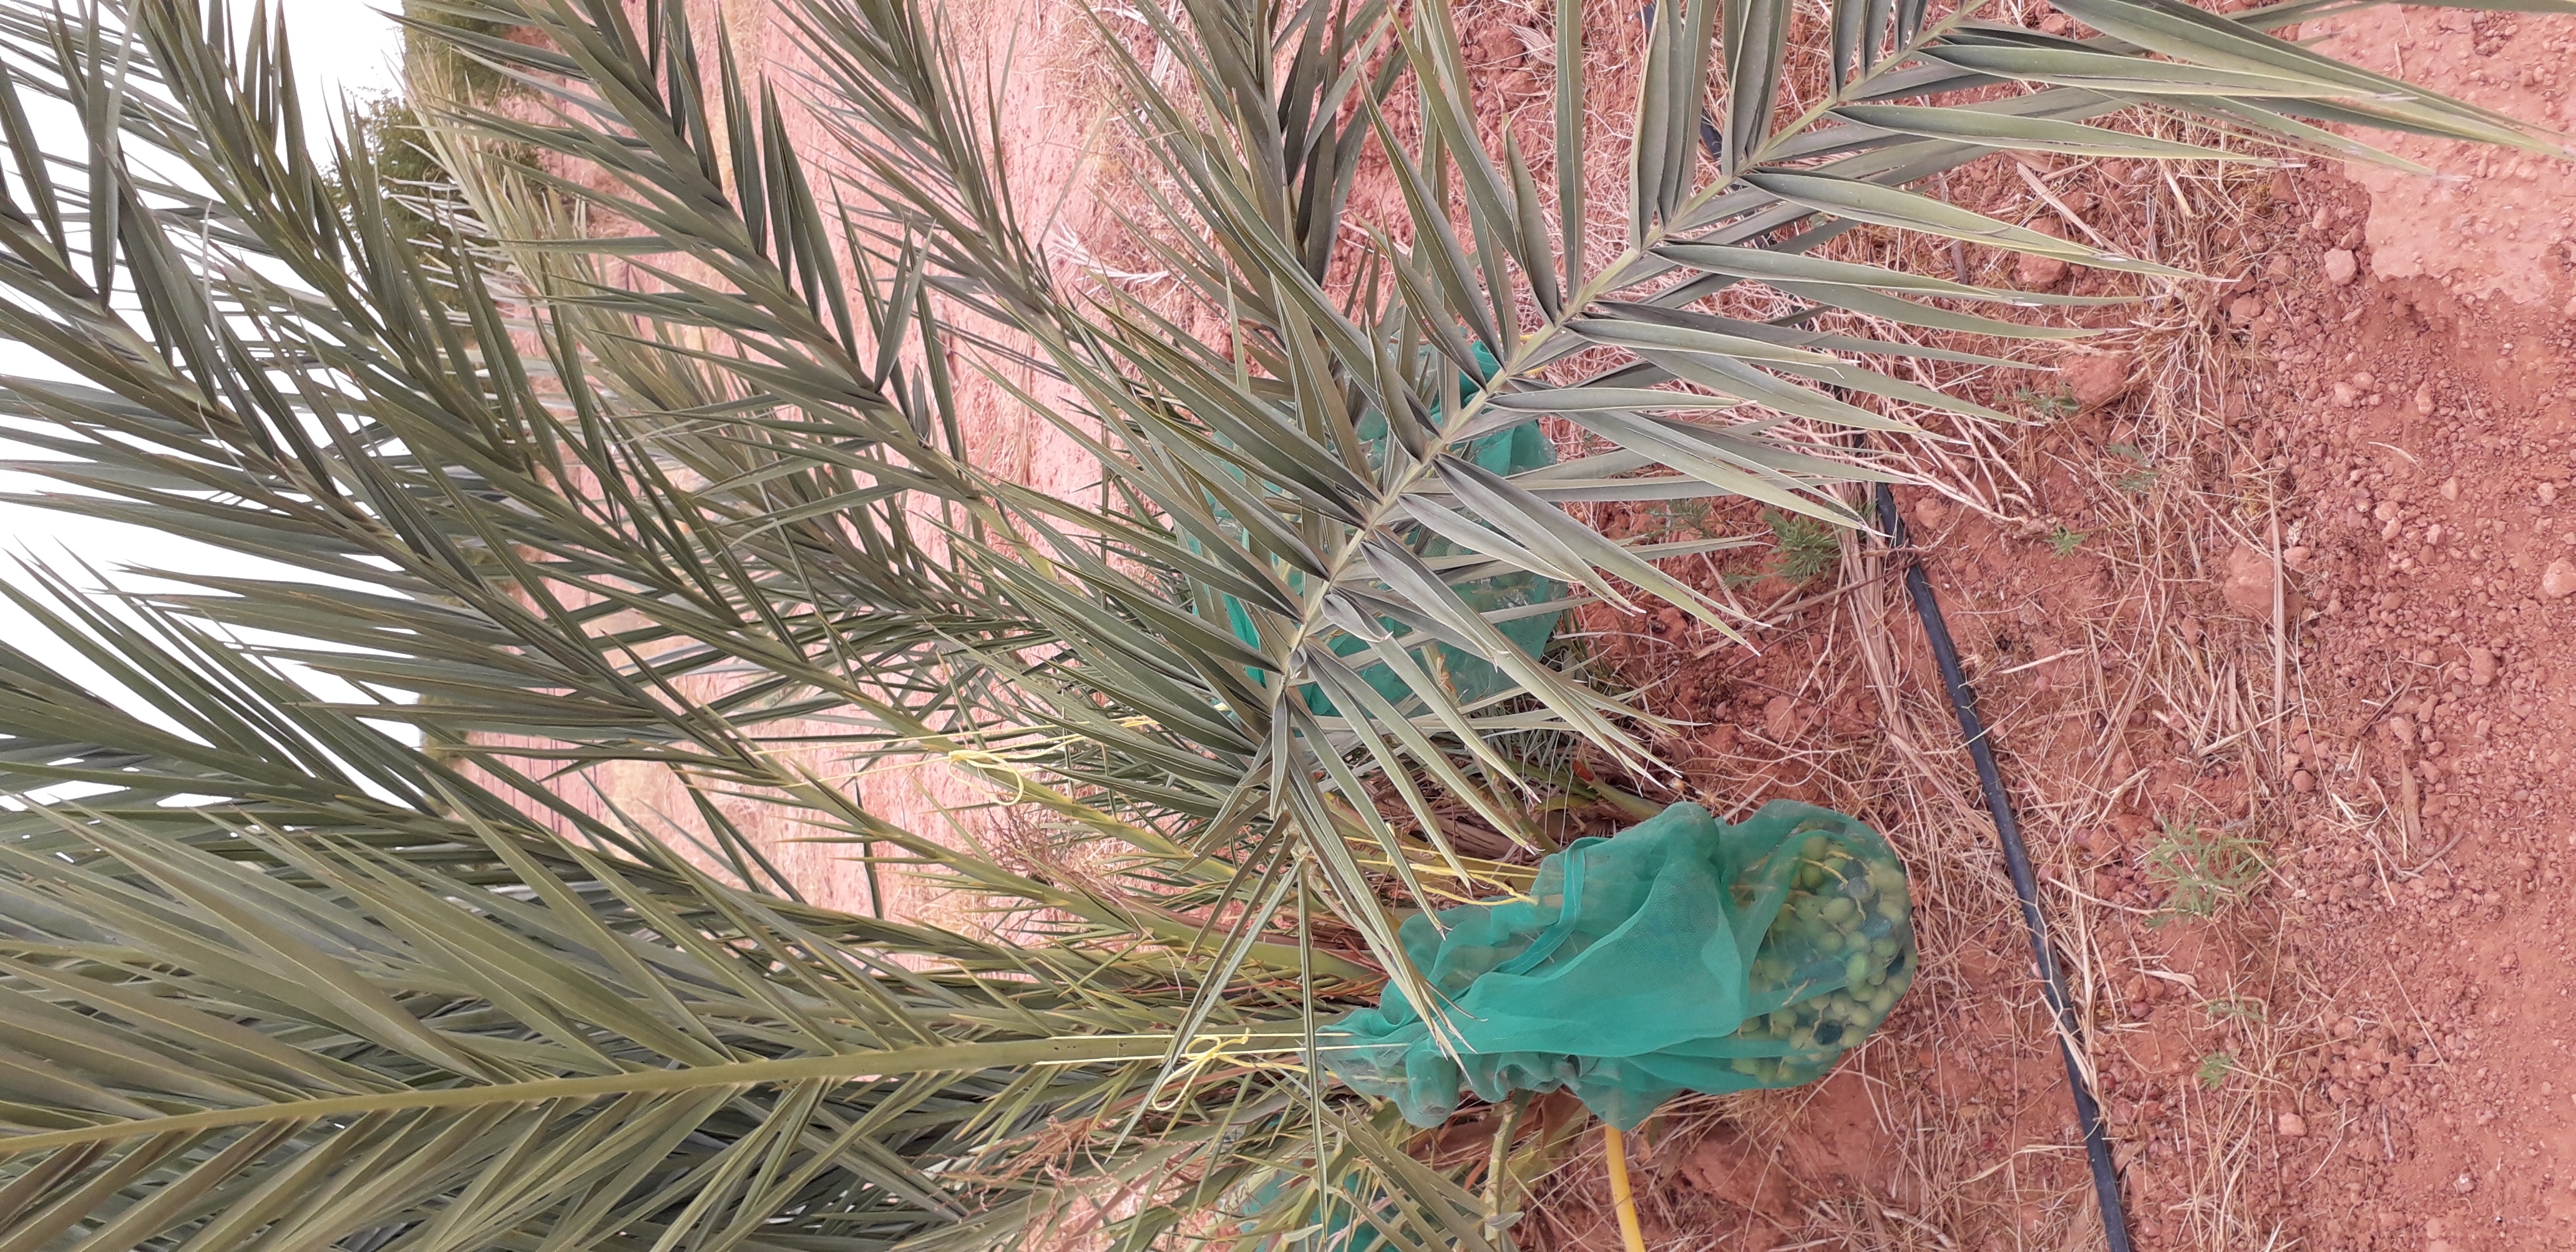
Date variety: kholt